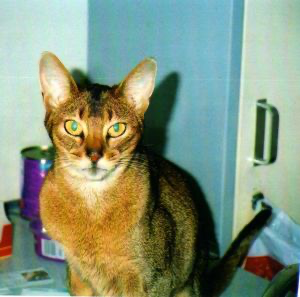
Animal: cat
Breed: Abyssinian